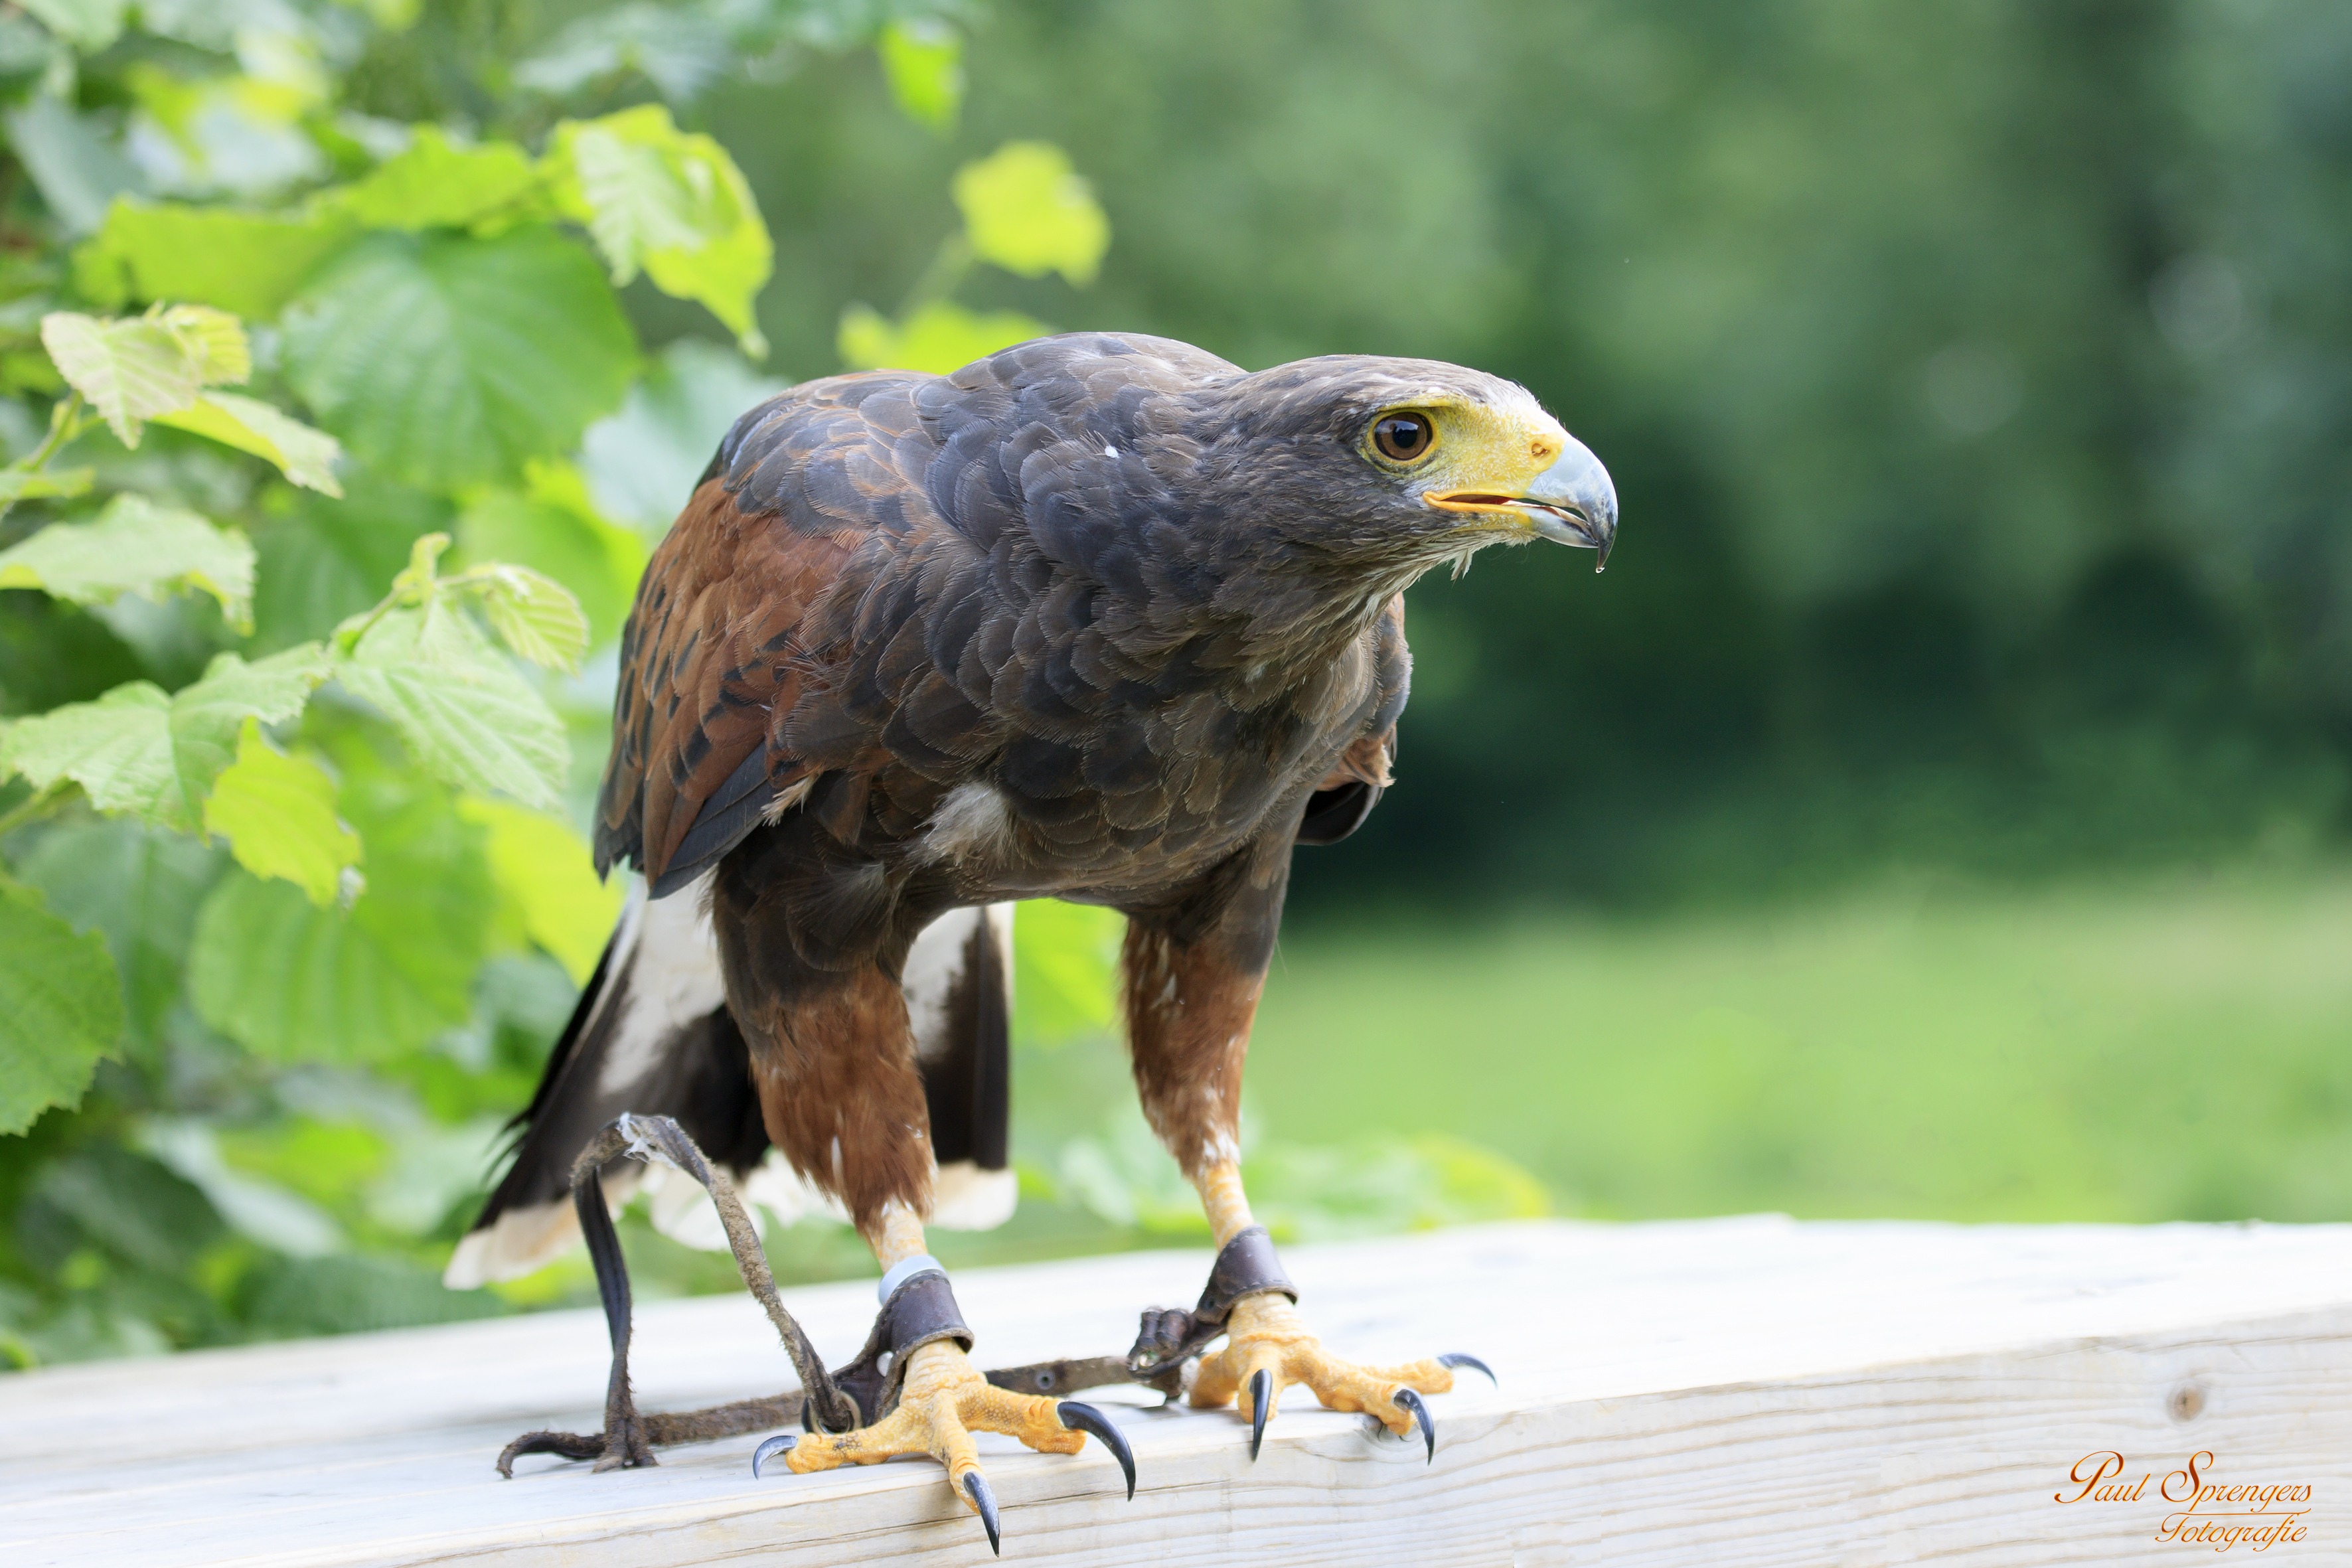
nature, bird, wildlife, beak, eagle, hawk, fauna, bird of prey, birds, falcon, harris hawk, common buzzard, accipitriformes